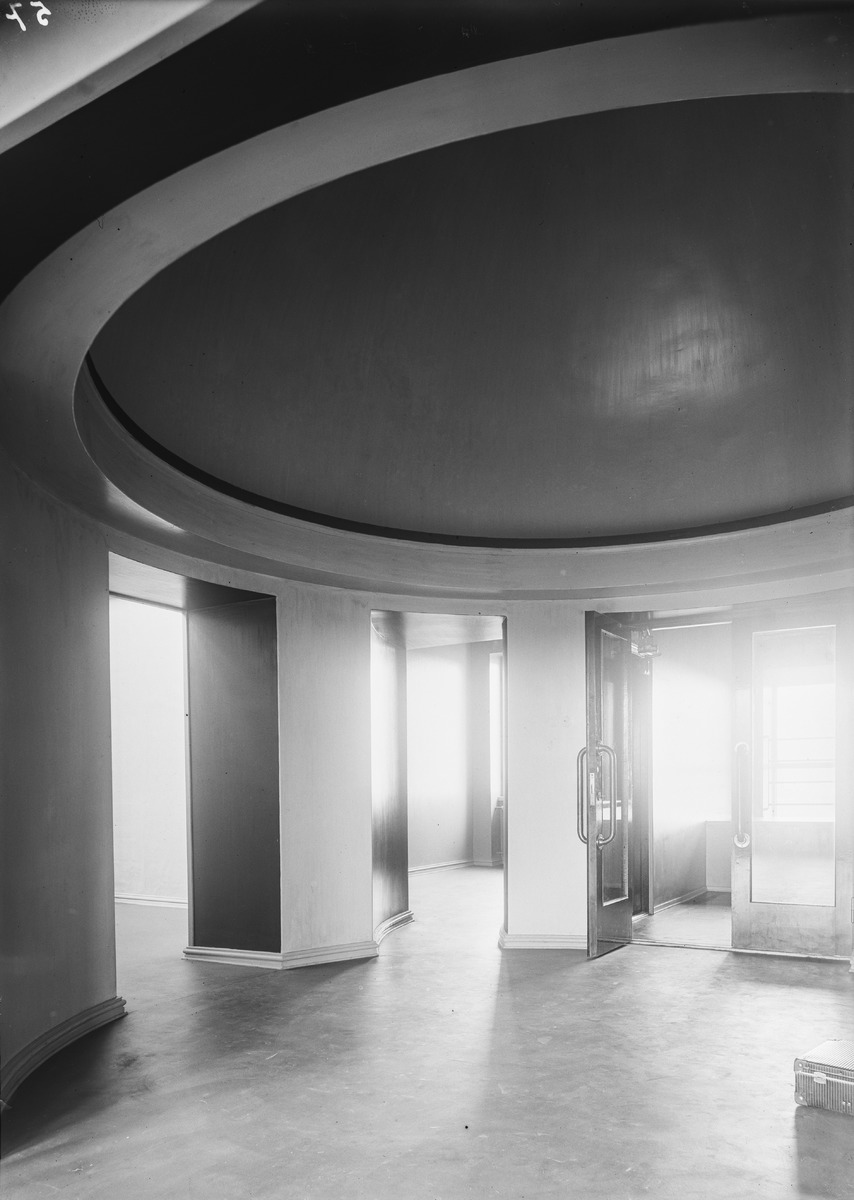
Oulun museo- ja kirjastotalon sisätiloja
Interior of the Oulu Museum and Library House
sisällön kuvaus: Oulun museo- ja kirjastotalon sisätiloja 10.10.1931. Kolmannen kerroksen eteisaula. content description: Interior of the Oulu Museum and Library House on October 10, 1931. Third floor lobby.
Vuosi: 1931
Paikka: Suomi, Oulu, Suomi, Pohjois-Pohjanmaa, Oulu
Aiheet: sisäkuva; kirjastorakennukset; julkiset rakennukset; museorakennukset; buildings